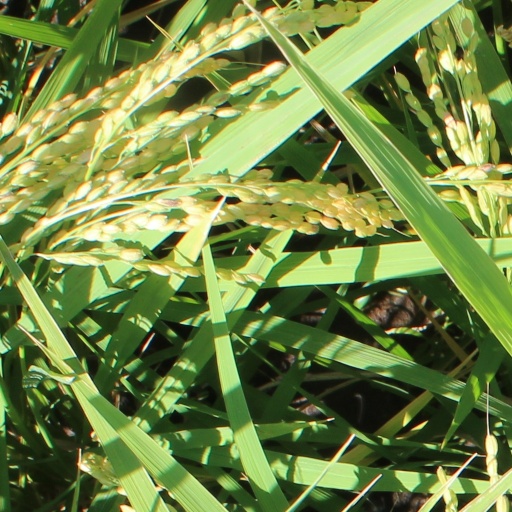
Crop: rice